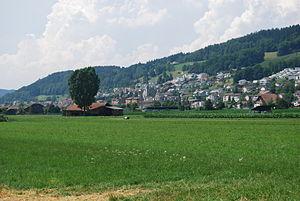
Egolzwil est une commune suisse du canton de Lucerne, située dans l'arrondissement électoral de Willisau.